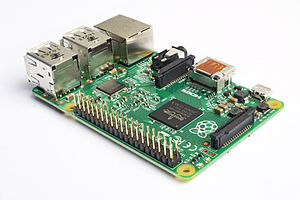
Raspberry Pi
Raspberry Pi 2.
Raspberry Pi 4, Raspberry Pi 3, Raspberry Pi 2 og Raspberry Pi er single-board computere i kreditkort størrelse udviklet i Storbritannien af Raspberry Pi Foundation med formålet at stimulere læringen af grundlæggende datalogi i skolerne.